Fragkista

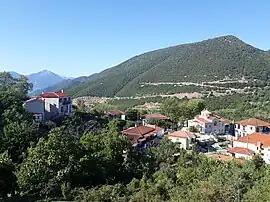
View over Anatoliki Fragkista

Fragkista, pronounced in Greek Frangista, is a former municipality in Evrytania, Greece. Since the 2011 local government reform it is part of the municipality Agrafa, of which it is a municipal unit. The municipal unit has an area of 177.261 km. Population 1,267 (2021).